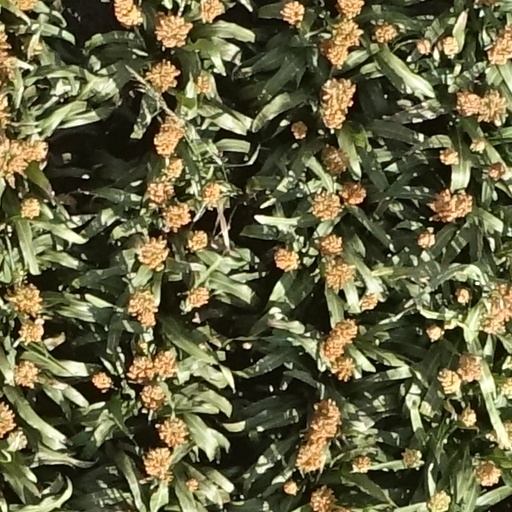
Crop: sorghum